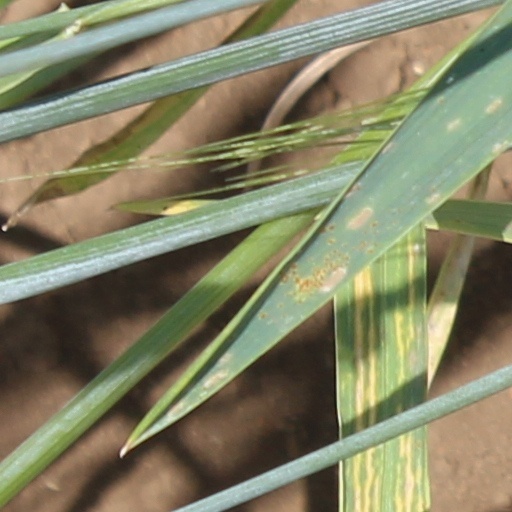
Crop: wheat